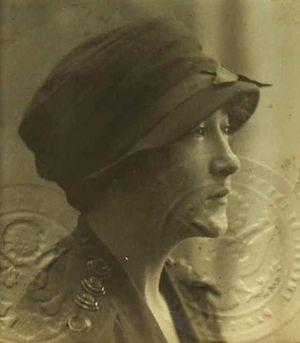
Jane Anderson, née Foster Anderson le 6 janvier 1888 et morte le 5 mai 1972, est un radio-diffuseuse américaine de propagande nazie en Allemagne pendant la Seconde Guerre mondiale. Elle est accusée de trahison en 1943 mais après la guerre, les accusations sont abandonnées faute de preuves.